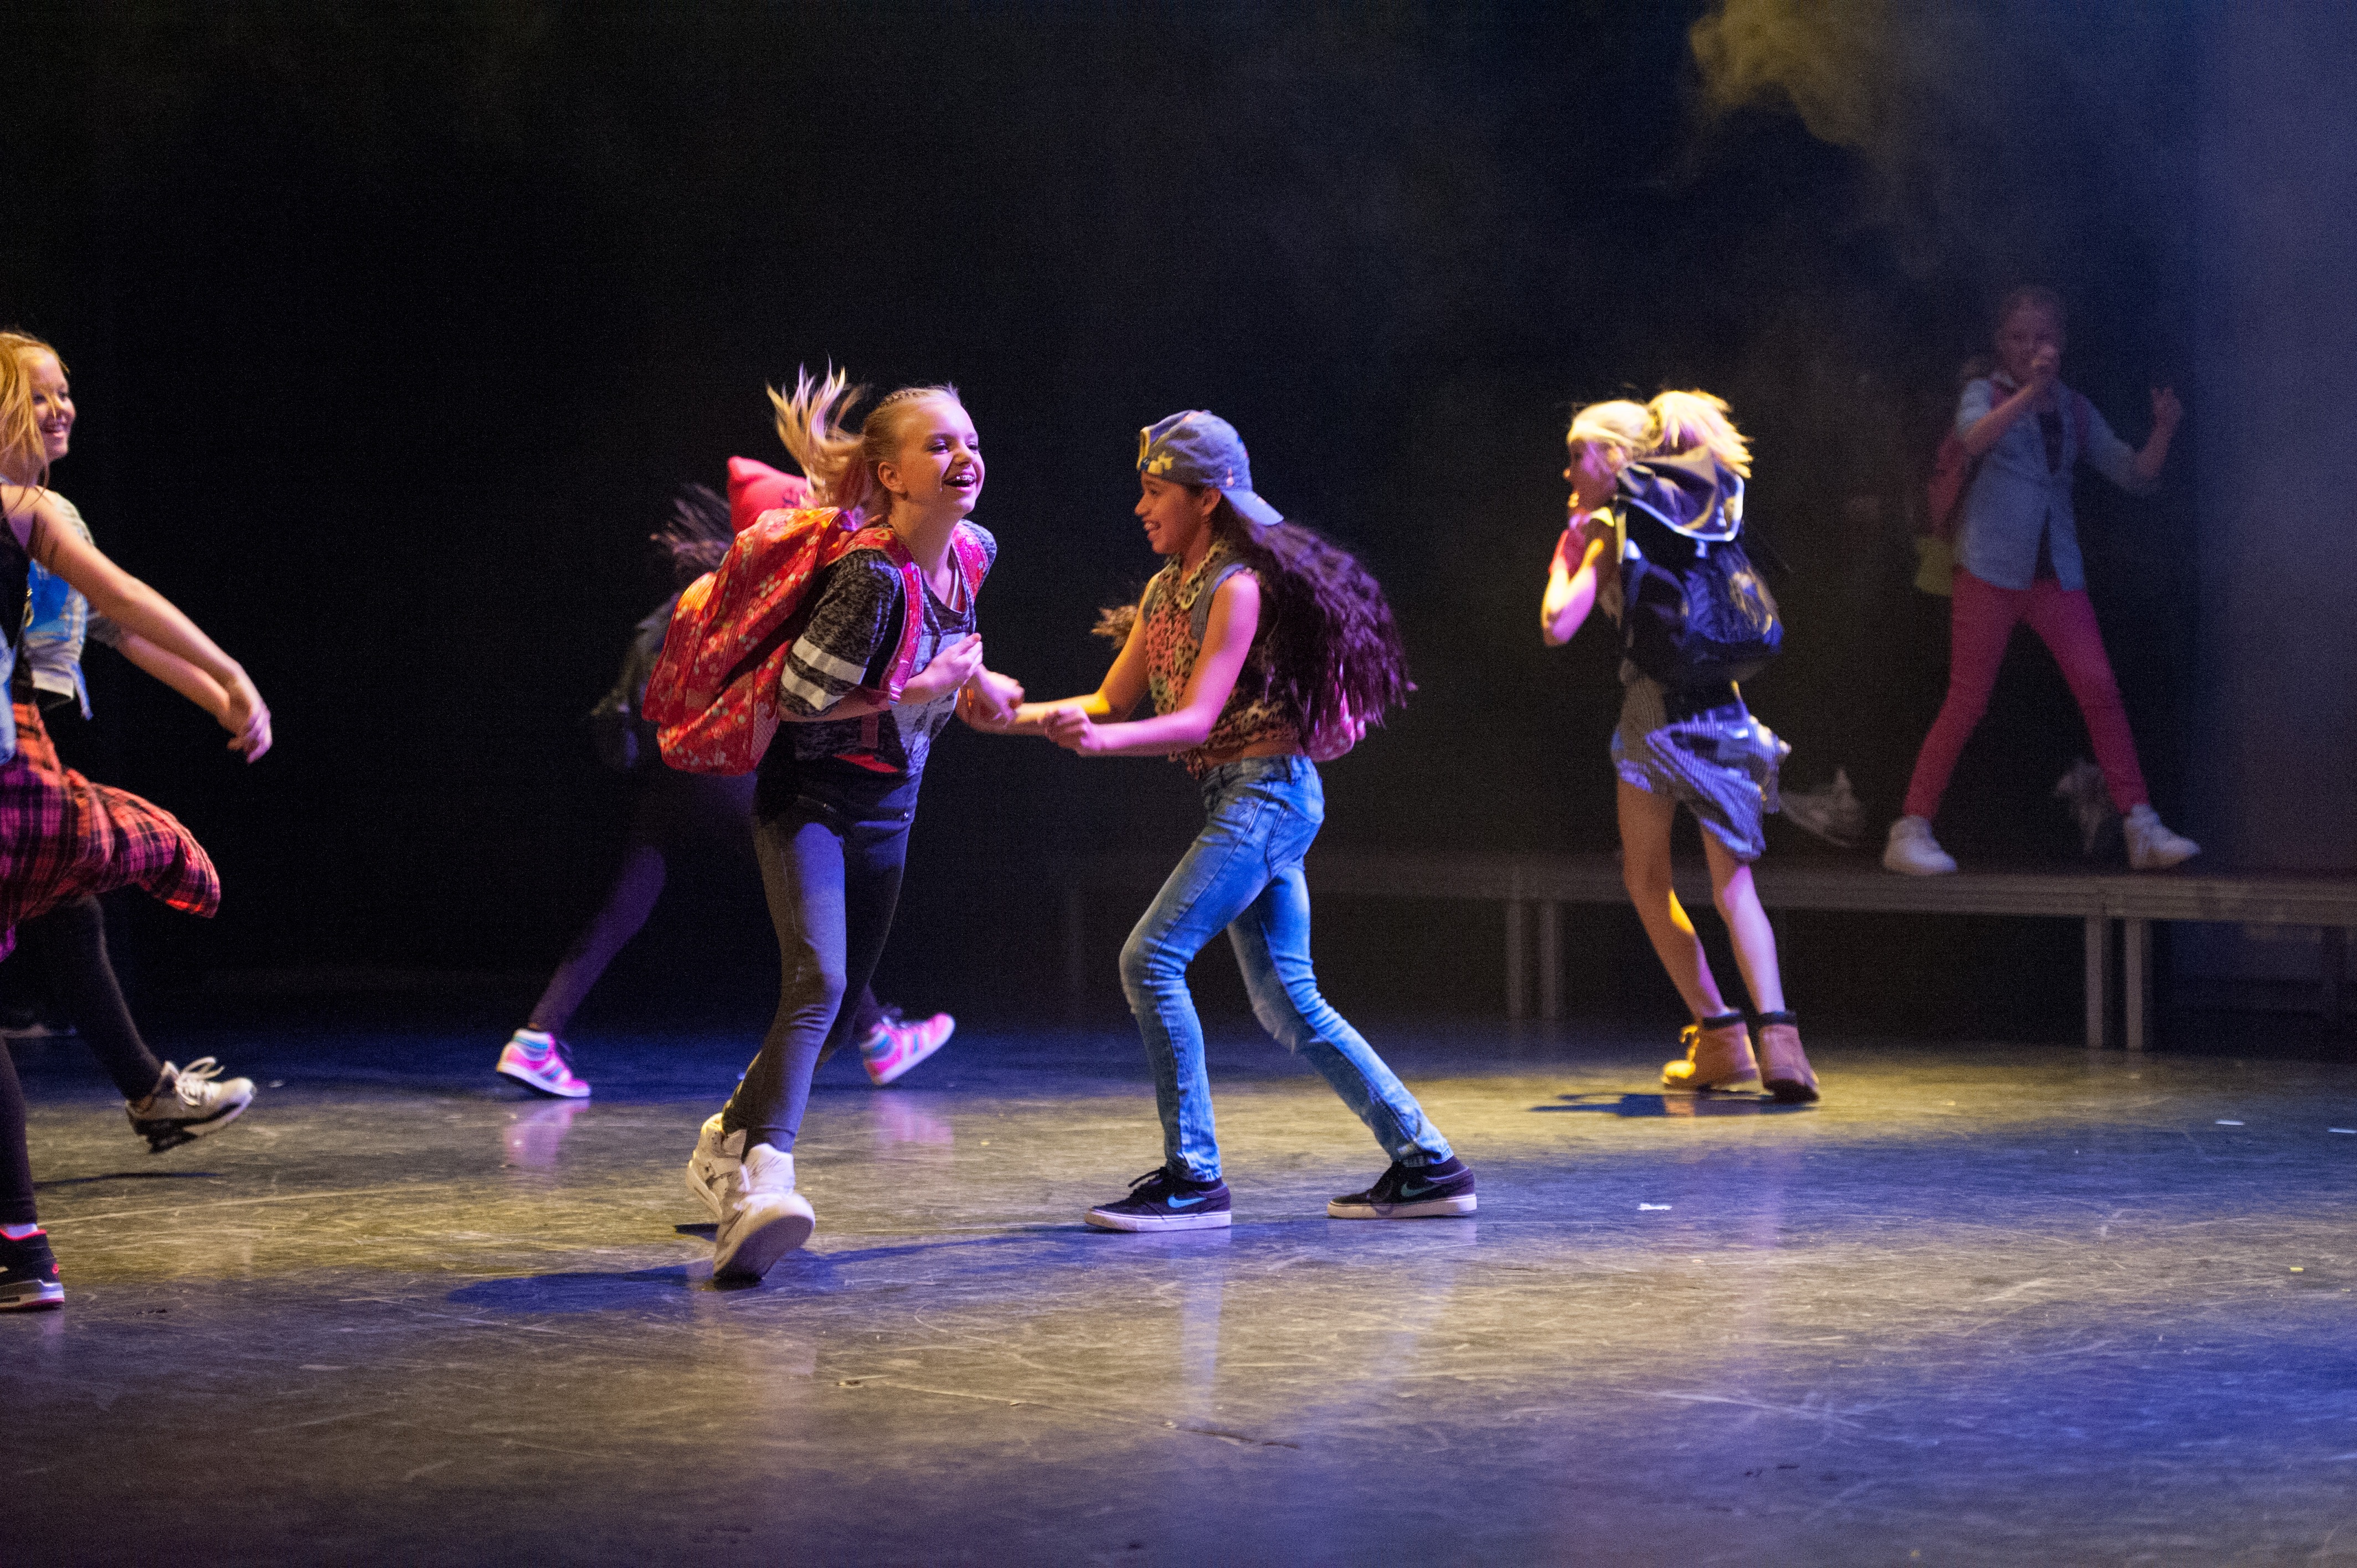
dance, performance art, theatre, stage, sports, performance, hiphop, event, attractive, entertainment, performing arts, choreography, breakdancing, musical theatre, modern dance, concert dance